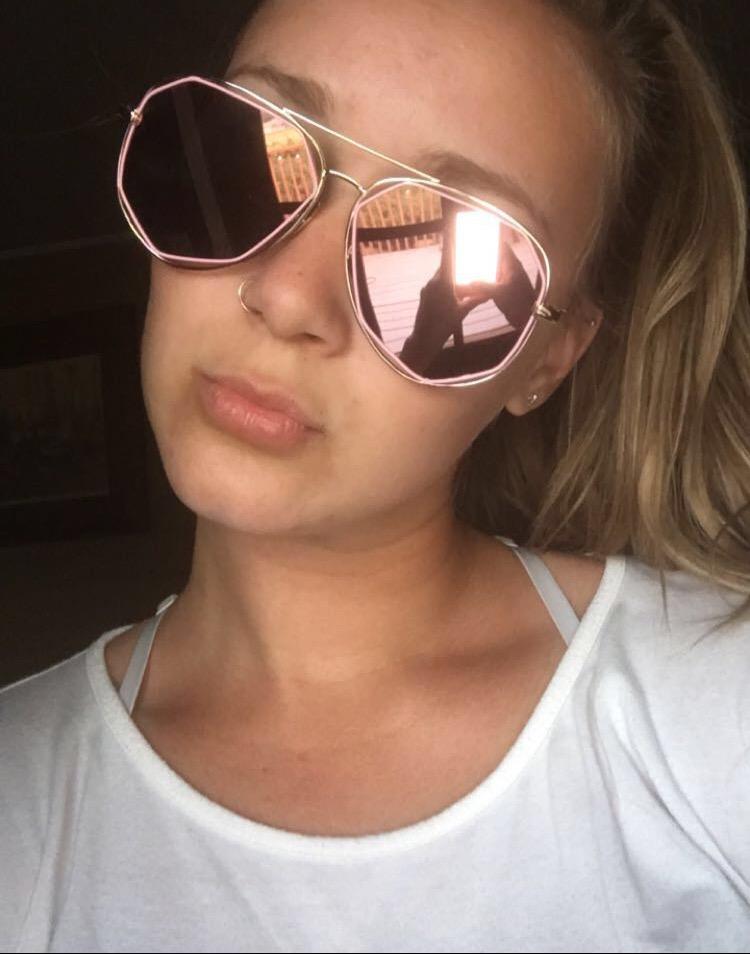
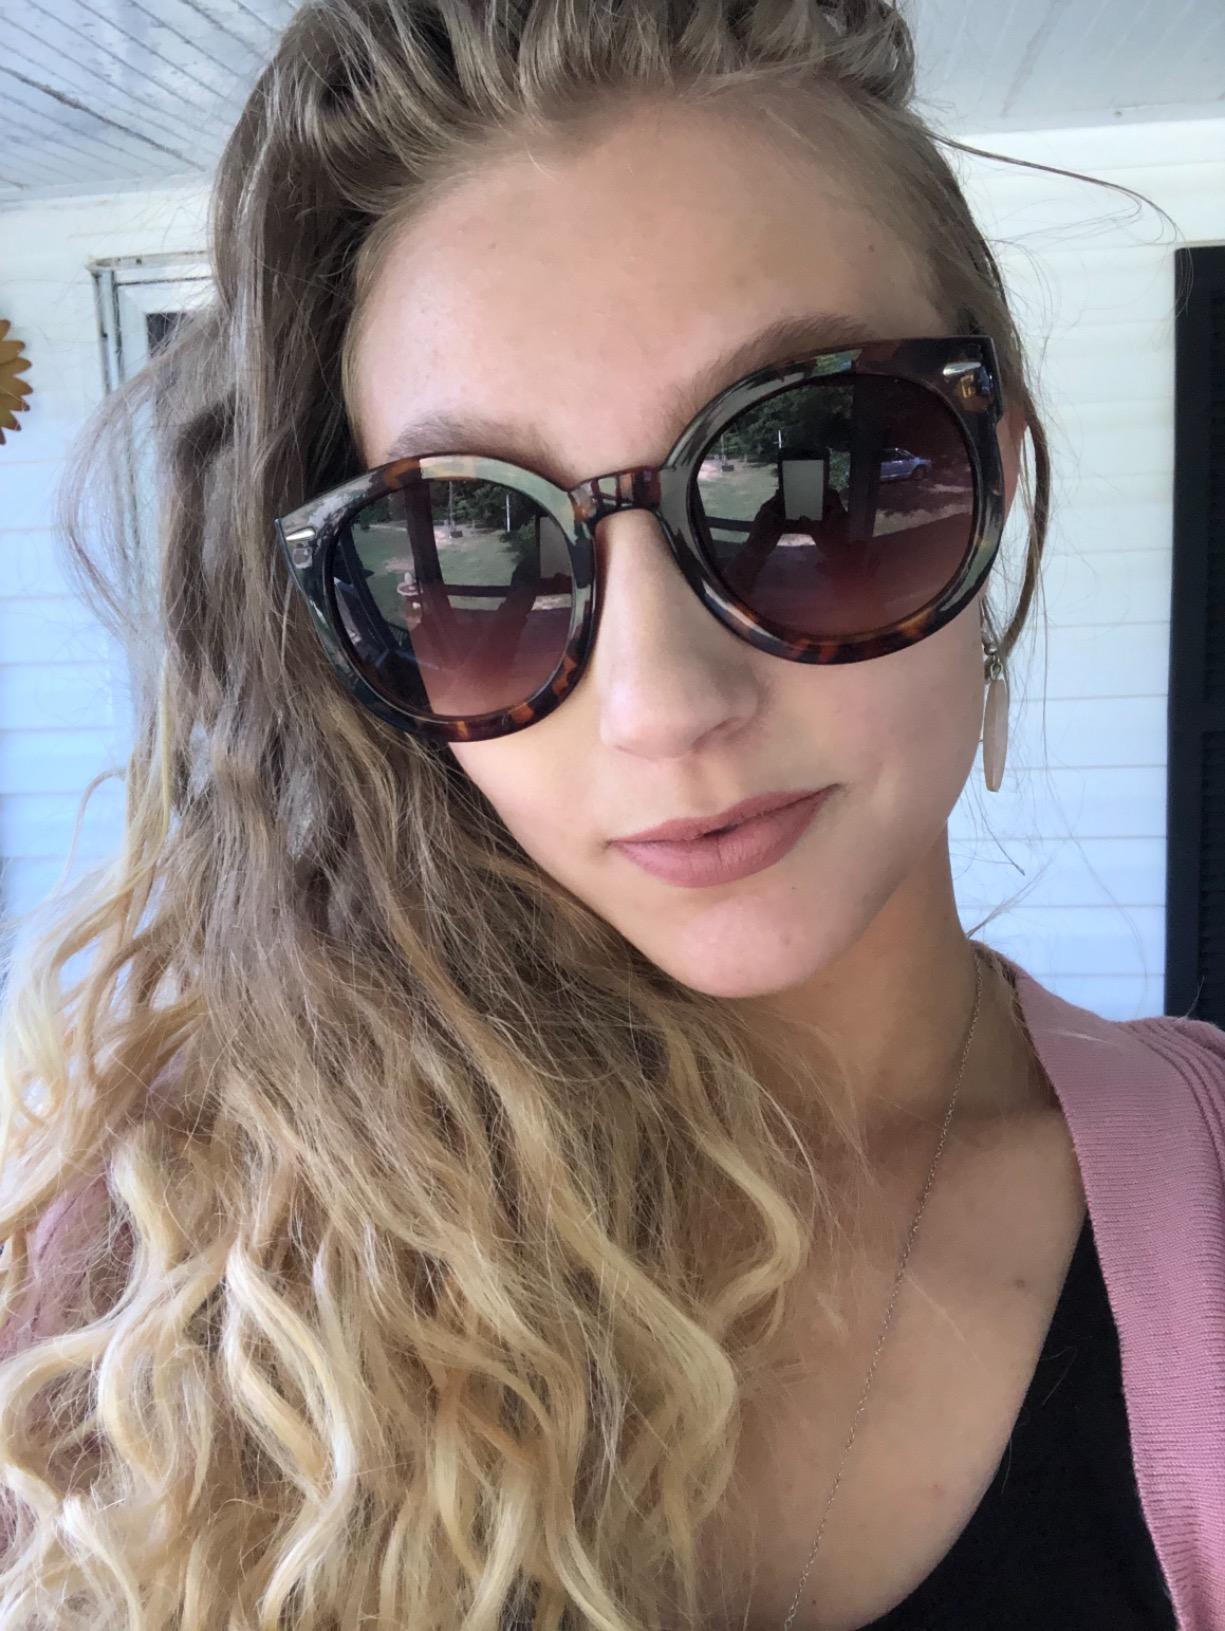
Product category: accessories_sunglasses
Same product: no